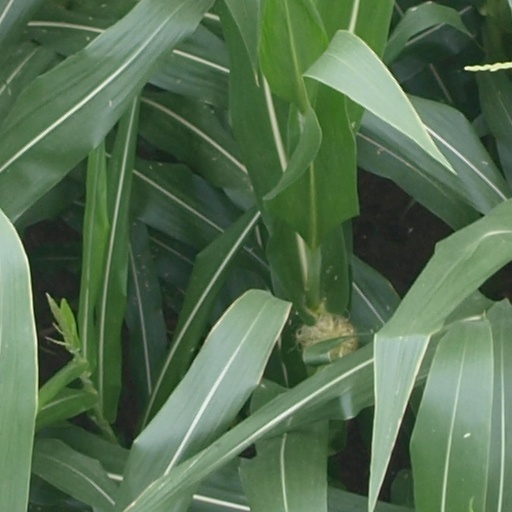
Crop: maize; corn